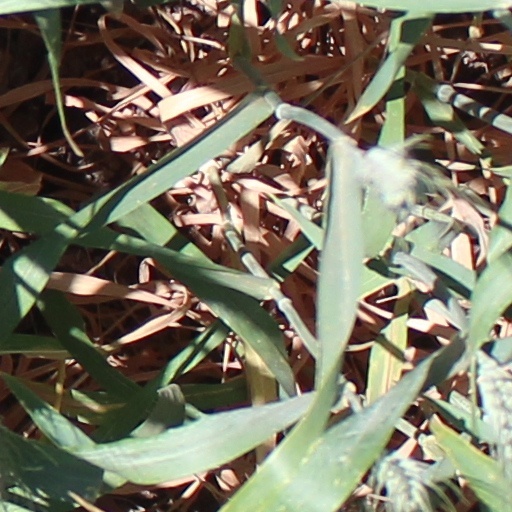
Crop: wheat